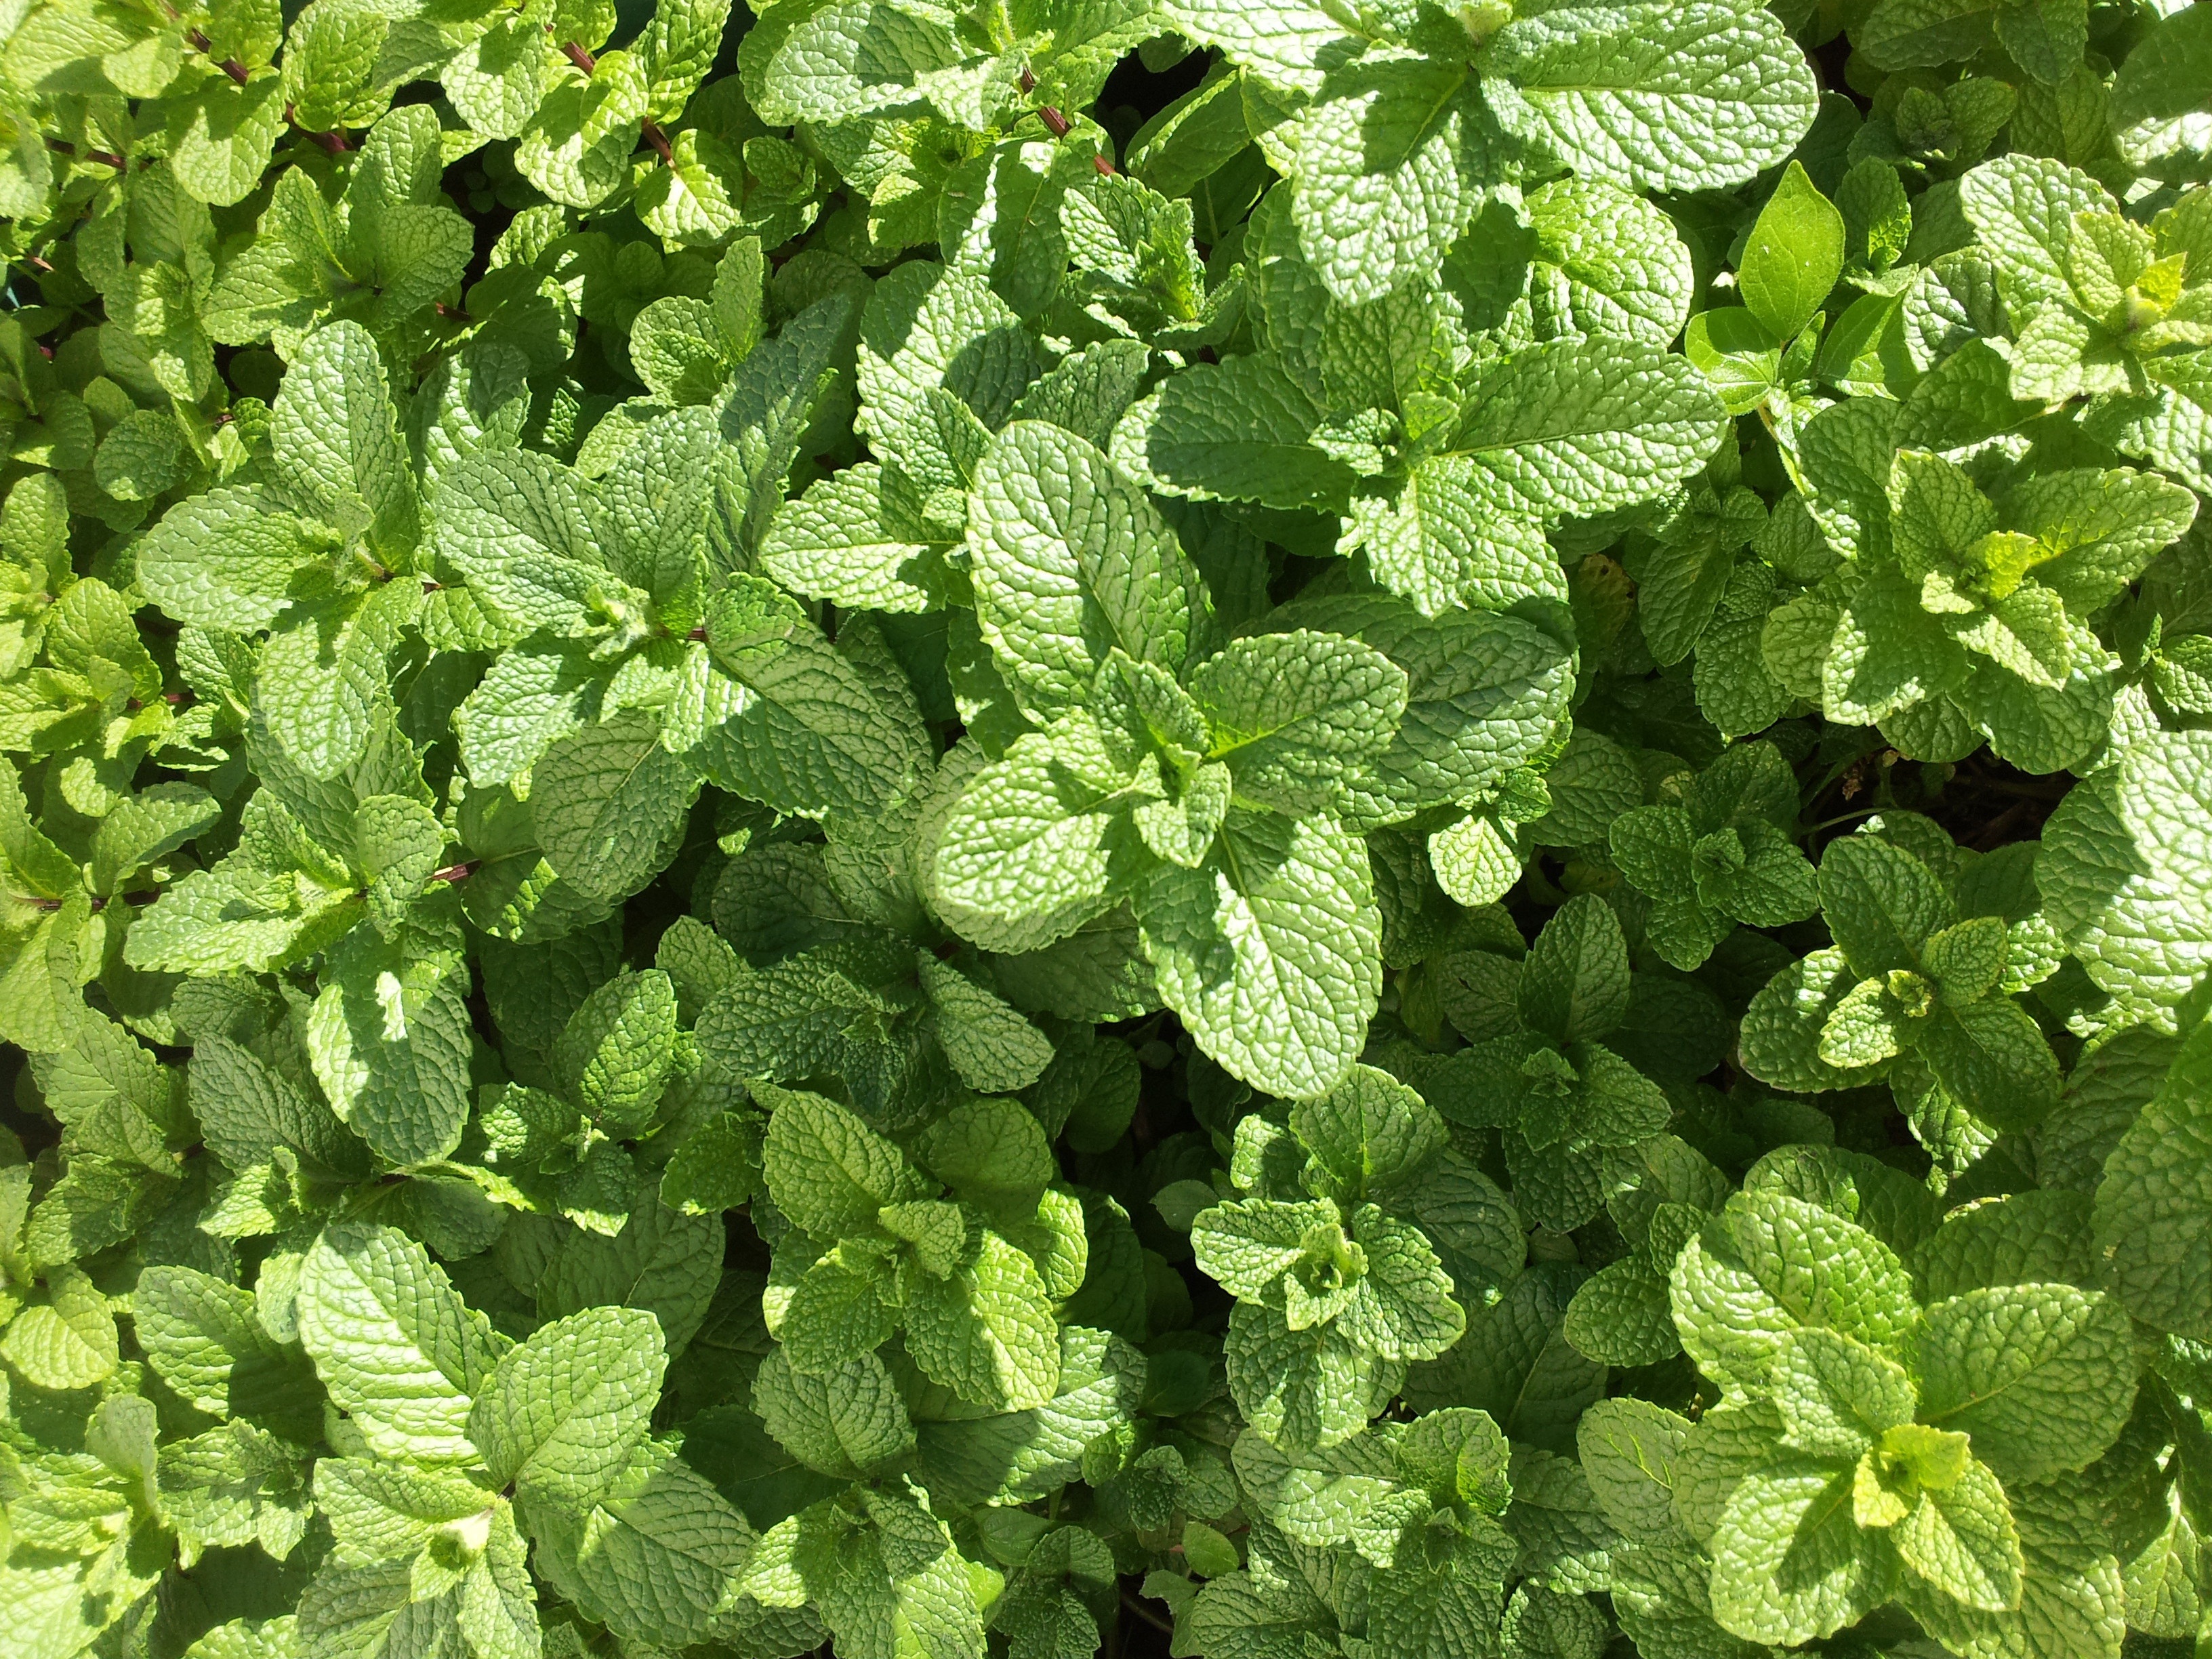
plant, leaf, flower, herb, produce, mint, aromatic, flowering plant, spearmint, lemon balm, annual plant, apple mint, land plant, pennyroyal